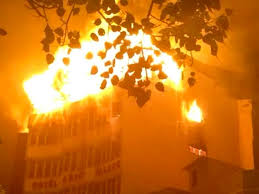
Label: urban_fire